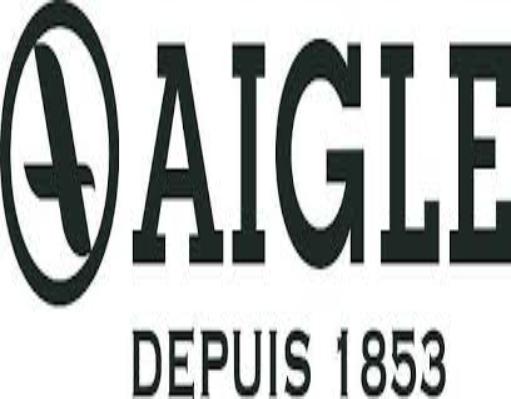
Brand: Aigle
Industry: Clothes